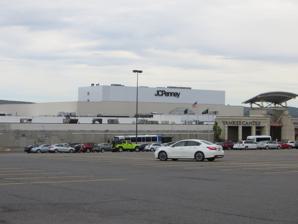
Building: Viewmont Mall
Country: United States of America
Year built: 1968
Shopping mall in Pennsylvania, United States Viewmont Mall Looking towards JCPenney, the mall entrance, and Yankee Candle on May 16, 2017 Location Scranton, Pennsylvania , United States Coordinates 41°27′37″N 75°39′23″W / 41.46033°N 75.65631°W / 41.46033; -75.65631 Address 100 Viewmont Mall Opening date 1968 Developer Crown Construction Owner PREIT No. of stores and services 90 [ needs update ] No. of anchor tenants 4 Total retail floor area 768,000 square feet (71,000 m 2 ) Website shopviewmontmall .com Viewmont Mall is a shopping mall located in Scranton, Pennsylvania . It is anchored by JCPenney , Macy's , Dick's House of Sport , and HomeGoods . History Viewmont Mall cost $10 million to construct and the original anchors included Grant's , JCPenney and Sears . Sears opened first at the mall in February 1968, with JCPenney later opening in October. Grant's closed at the Viewmont Mall in 1976 and was replaced by Hess's the same year. Hess's built a larger store starting in 1987. Sears received major changes in 1993 that roughly doubled the store's size. Hess's closed in late summer 1994, and was replaced by Kaufmann's in Fall 1995. Viewmont, along with Wyoming Valley Mall was sold by Crown American to PREIT in 2003. Kaufmann's was renamed Macy's in September 2006. Viewmont Mall received a major renovation in 2007. The malls food court in 2014 received significant changes including the addition of Buffalo Wild Wings . Sears closed in mid-2016 and was demolished later in the year. PREIT knew Sears would not remain at the mall several years before its lease expired. Dick's Sporting Goods and Field & Stream were announced as Sears replacement in April 2016 with the dual store opening in September 2017. HomeGoods opened in August 2017 next to Field & Stream, on former Sears space. Dick's Sporting Goods and Field & Stream temporarily shut down at end of January 2023. The store was converted into a Dick's House of Sport which opened in August. References